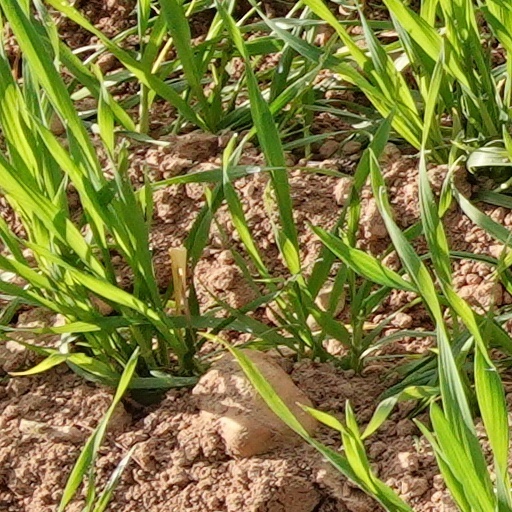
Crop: wheat